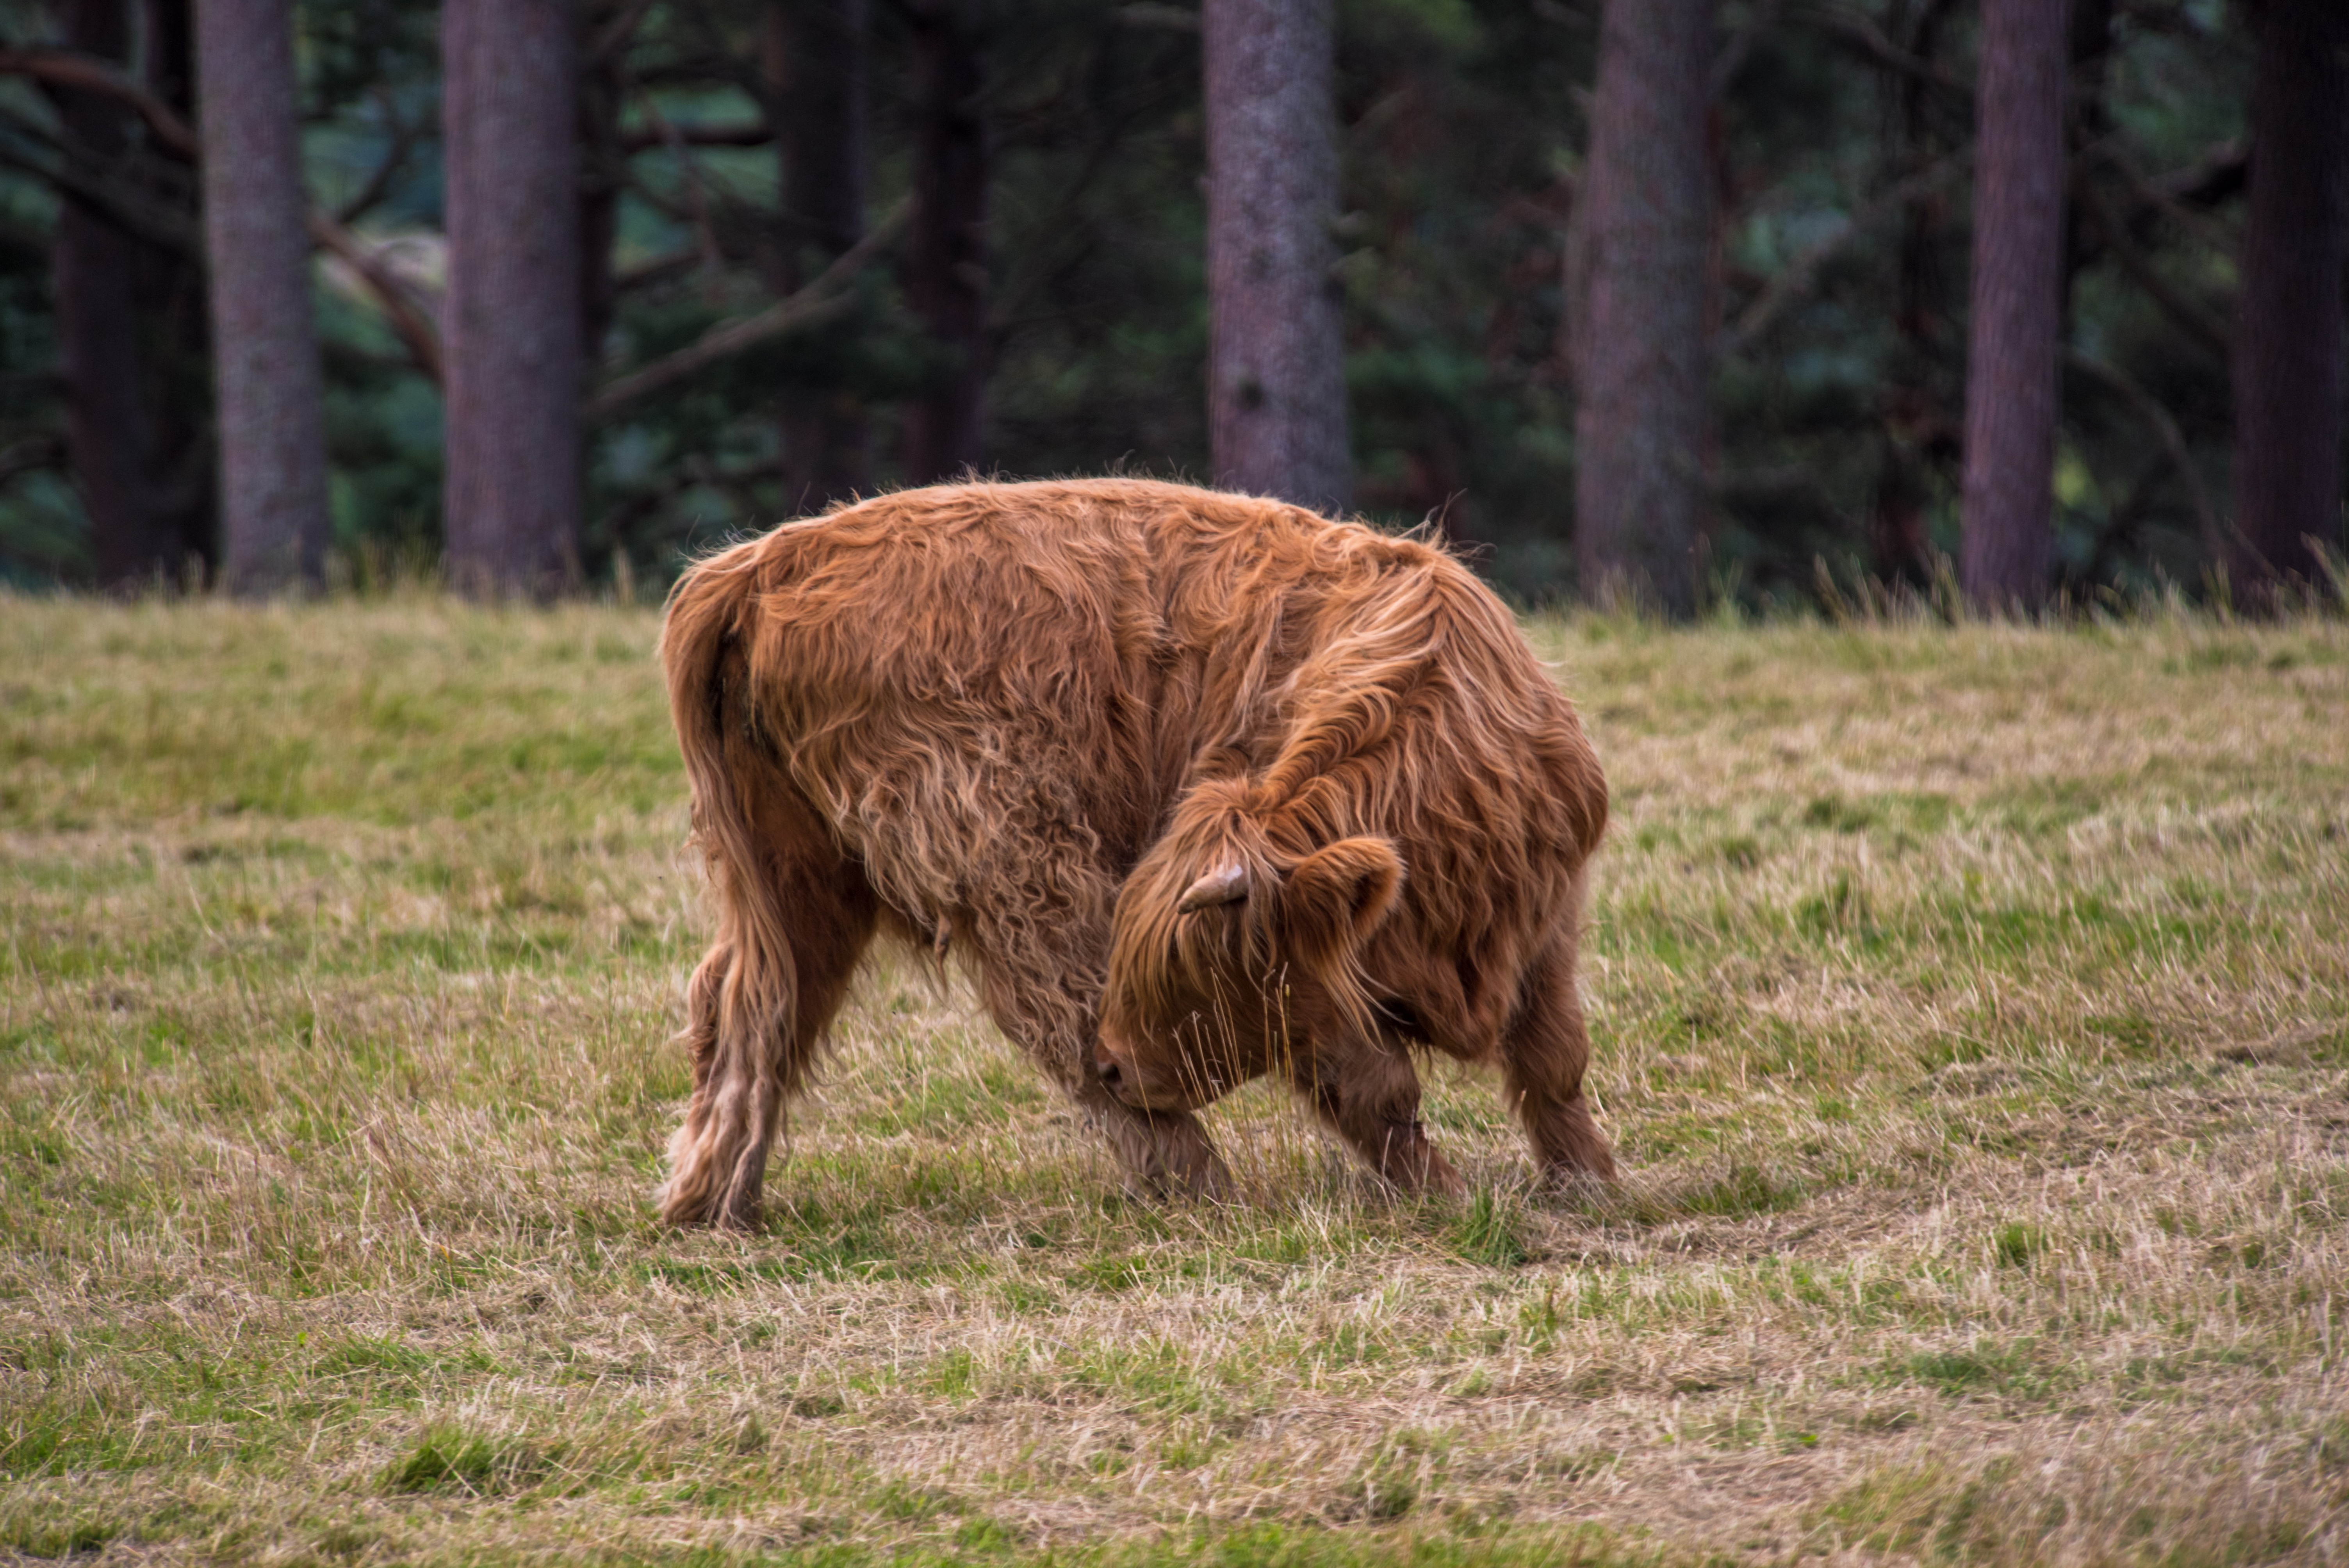
landscape, grass, hair, field, farm, meadow, prairie, wildlife, fur, cow, cattle, herd, pasture, grazing, sheep, brown, mammal, agriculture, beef, fauna, bull, race, fields, grassland, hairy, vertebrate, scotland, horns, animal world, ecosystem, highlands, hof, horned, in the free, highland rinder, cattle like mammal